William Skelton

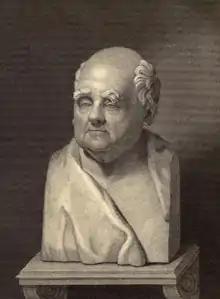
Engraving of the bust of Samuel Parr by George Clarke.

Skelton is best known for his many portraits of contemporary notabilities, mainly from pictures by Sir William Beechey, most of which he published himself between 1790 and 1820. They included: